Boletellus ananas

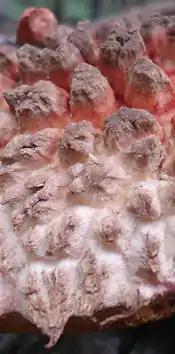
Closeup of cap surface revealing gradual differences in squamule structure and pigmentation progressing from the center of cap (top) to the margin

The spores are olivaceous-brown in medium to heavy deposit. They are inamyloid, almond-shaped, contain one or more oil droplets, and measure 17.5–22.2 by 6.4–8 μm. The spore wall is 0.5–1 μm thick, with 12–14 longitudinal ridges. These ridges are less than 1 μm tall, occasionally bifurcating, converging at poles, with minute cross-striae. Although these cross-striae are visible when observed with light microscopy, they are not evident when viewed with scanning electron microscopy. The hilar appendage (the region of a spore which attaches to the basidium via the sterigma) is 0.3–1 μm long. The basidia are four-spored, club-shaped, and have numerous refractive globules; they measure 39–57 by 11–15 μm. The pleurocystidia (cystidia on the face of a gill) are 42–47 by 8-12 μm, swollen and beaked, slightly capitate. They are abundant, arising from the subhymenium, projecting 19.3–29.6 μm above the hymenial palisade, thin-walled, hyaline, and devoid of refractive contents. The cheilocystidia (cystidia on the edge of a gill) are 19–42 by 5–11 μm, swollen, cylindrical to narrowly cub-shaped, thin-walled, and infrequent. The flesh of the hymenium is boletoid and strongly divergent (composed of different tissue layers). The mediostratum (middle tissue layer) is 24.7–45.7 μm wide, and made of many parallel, slightly interwoven hyphae. The lateral stratum hyphae are 4.4–8.4 μm wide, hyaline, gelatinized in a dilute solution of potassium hydroxide (KOH), and regularly septate. The cap cuticle is a densely interwoven trichodermial palisade (an erect, roughly parallel chains of closely packed cells) of cylindrical elements with inflated terminal cells. The terminal cells are 23.5–51.9 by 9.4–16.8 μm, inamyloid, cylindrical to club-shaped, interwoven, and concentrated on the squamules. The marginal appendiculae are composed of wefts of interwoven inflated hyphae, some with faint golden spirally arranged encrusting pigments that are evident when mounted in water, KOH, and Melzer's reagent. The flesh of the cap is composed of highly interwoven hyphae measuring 7.4–11.1 μm wide that are hyaline in water, gelatinized and hyaline in KOH, and regularly septate. The stipitipellis (stem cuticle) is a trichodermial palisade of cylindrical elements with inflated terminal cells. The terminal cells project 30.4–63 μm, and they are cylindrical to club-shaped, occasionally with an abrupt tapering point. The flesh of the stem is made of densely interwoven hyphae that are 4.9–7.2 μm wide, with spirally arranged, faint golden encrusting pigments that can be seen in KOH, Melzer's reagent, and water. Clamp connections are absent in this species.